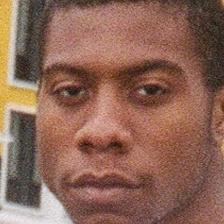
Label: faces